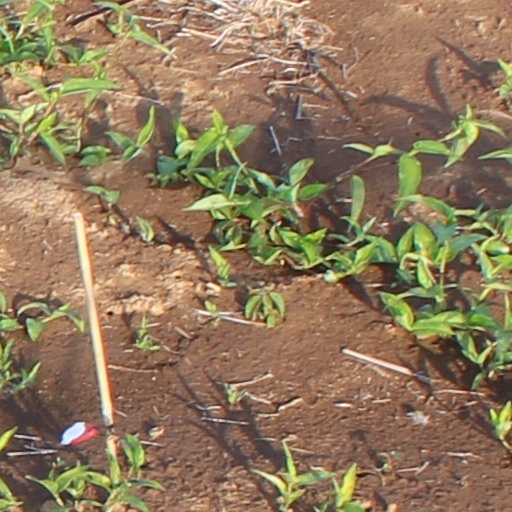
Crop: wheat